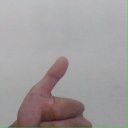
अक्षर: थ